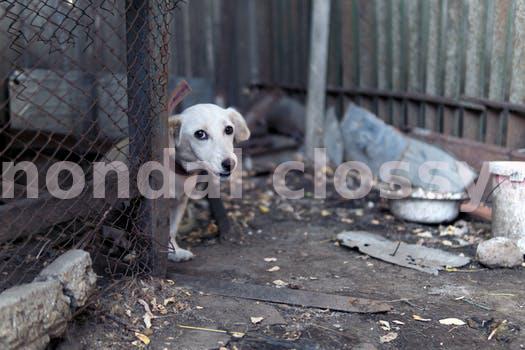
Label: Watermark